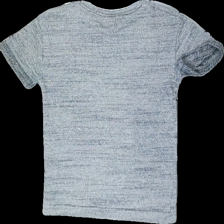
View: back
Type: T-shirt
Category: Men
Brand: Zara Man
Colors: White, Black
Material: 59% cotton, 41% polyester
Cut: Regular, C-collar
Size: S
Season: All
Price range: 50-100
Recommended usage: Reuse